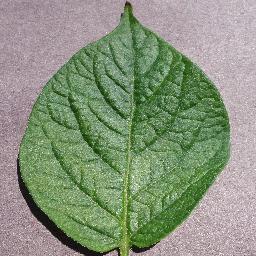
Etiqueta: Sana